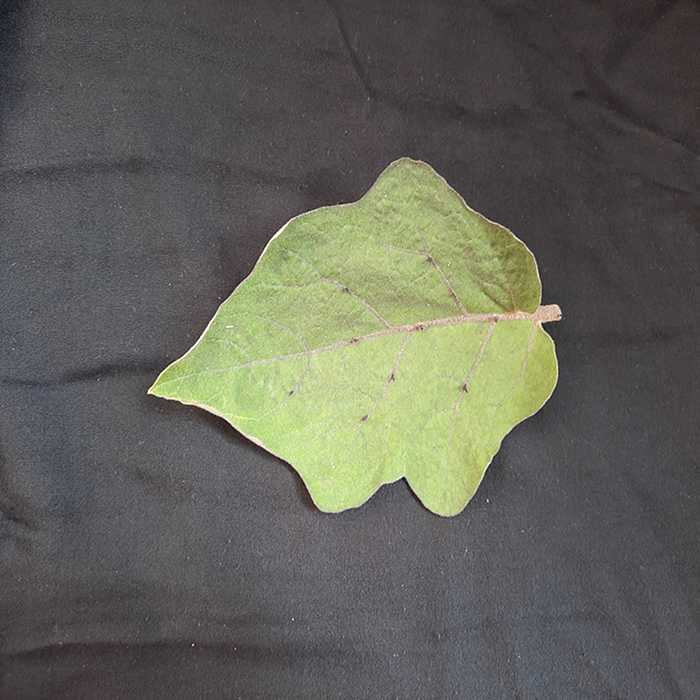
Plant: Eggplant
Label: Eggplant fresh leaf